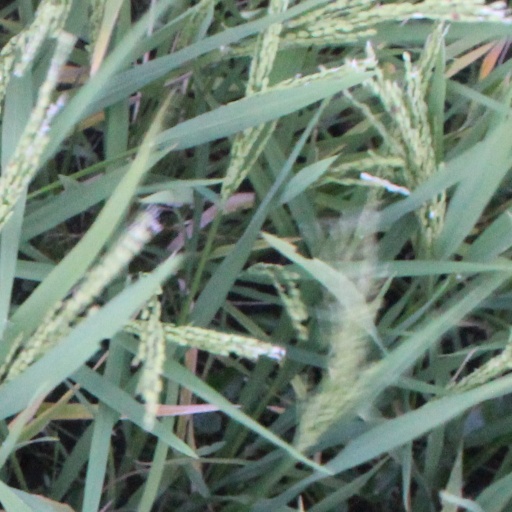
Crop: rice